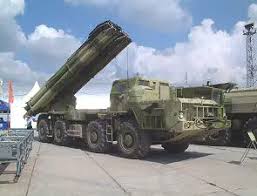
Label: BM-30